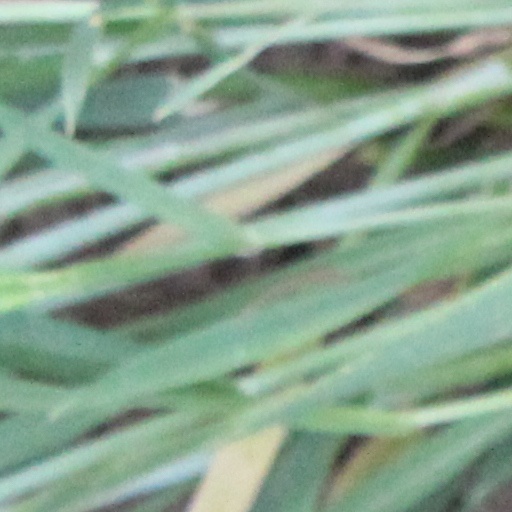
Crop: wheat